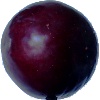
Label: Plum 2